Music of Georgia (U.S. state)

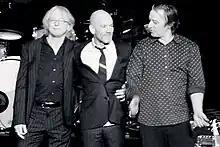
Rock and Roll Hall of Fame inductees R.E.M.

The earliest Atlanta-based music maven, Bill Lowery, started the careers of Ray Stevens, Joe South, Jerry Reed, and countless others, and created the first Georgia-based springboard for such talent, National Recording Corporation, sporting not only a record label, but a recording studio and pressing plant. Lowery would later work with the likes of Billy Joe Royal, Mac Davis, Dennis Yost & The Classics IV, and The Atlanta Rhythm Section, giving Atlanta national relevance with his Lowery Music group of publishing companies, one of the world's biggest music publishers. Noted session and touring drummer, Michael Huey, started his career at Bill Lowery studios.